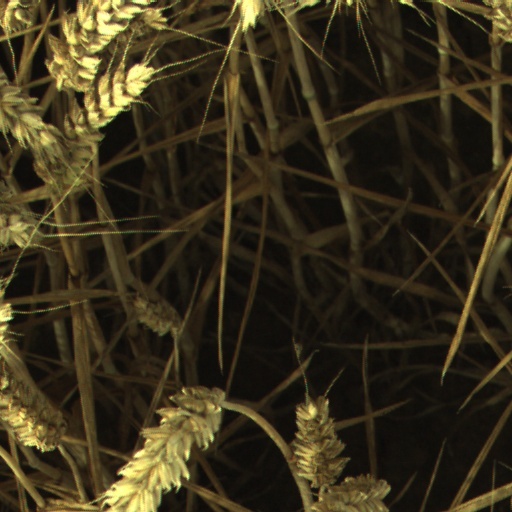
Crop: wheat